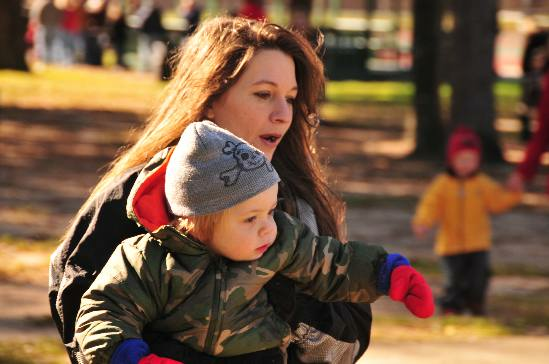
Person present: Yes